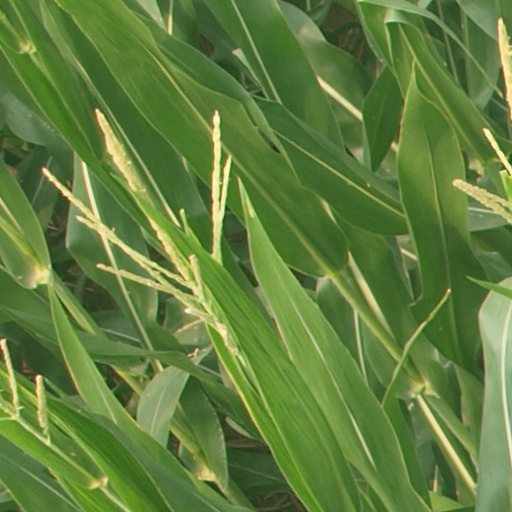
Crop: maize; corn